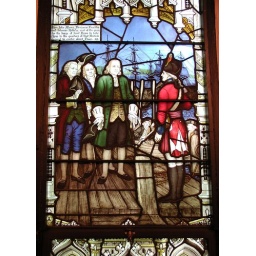
This window is from St. Peters Episcopal church in Perth Amboy New Jersey.It is the oldest episcopal chuch in N.J.